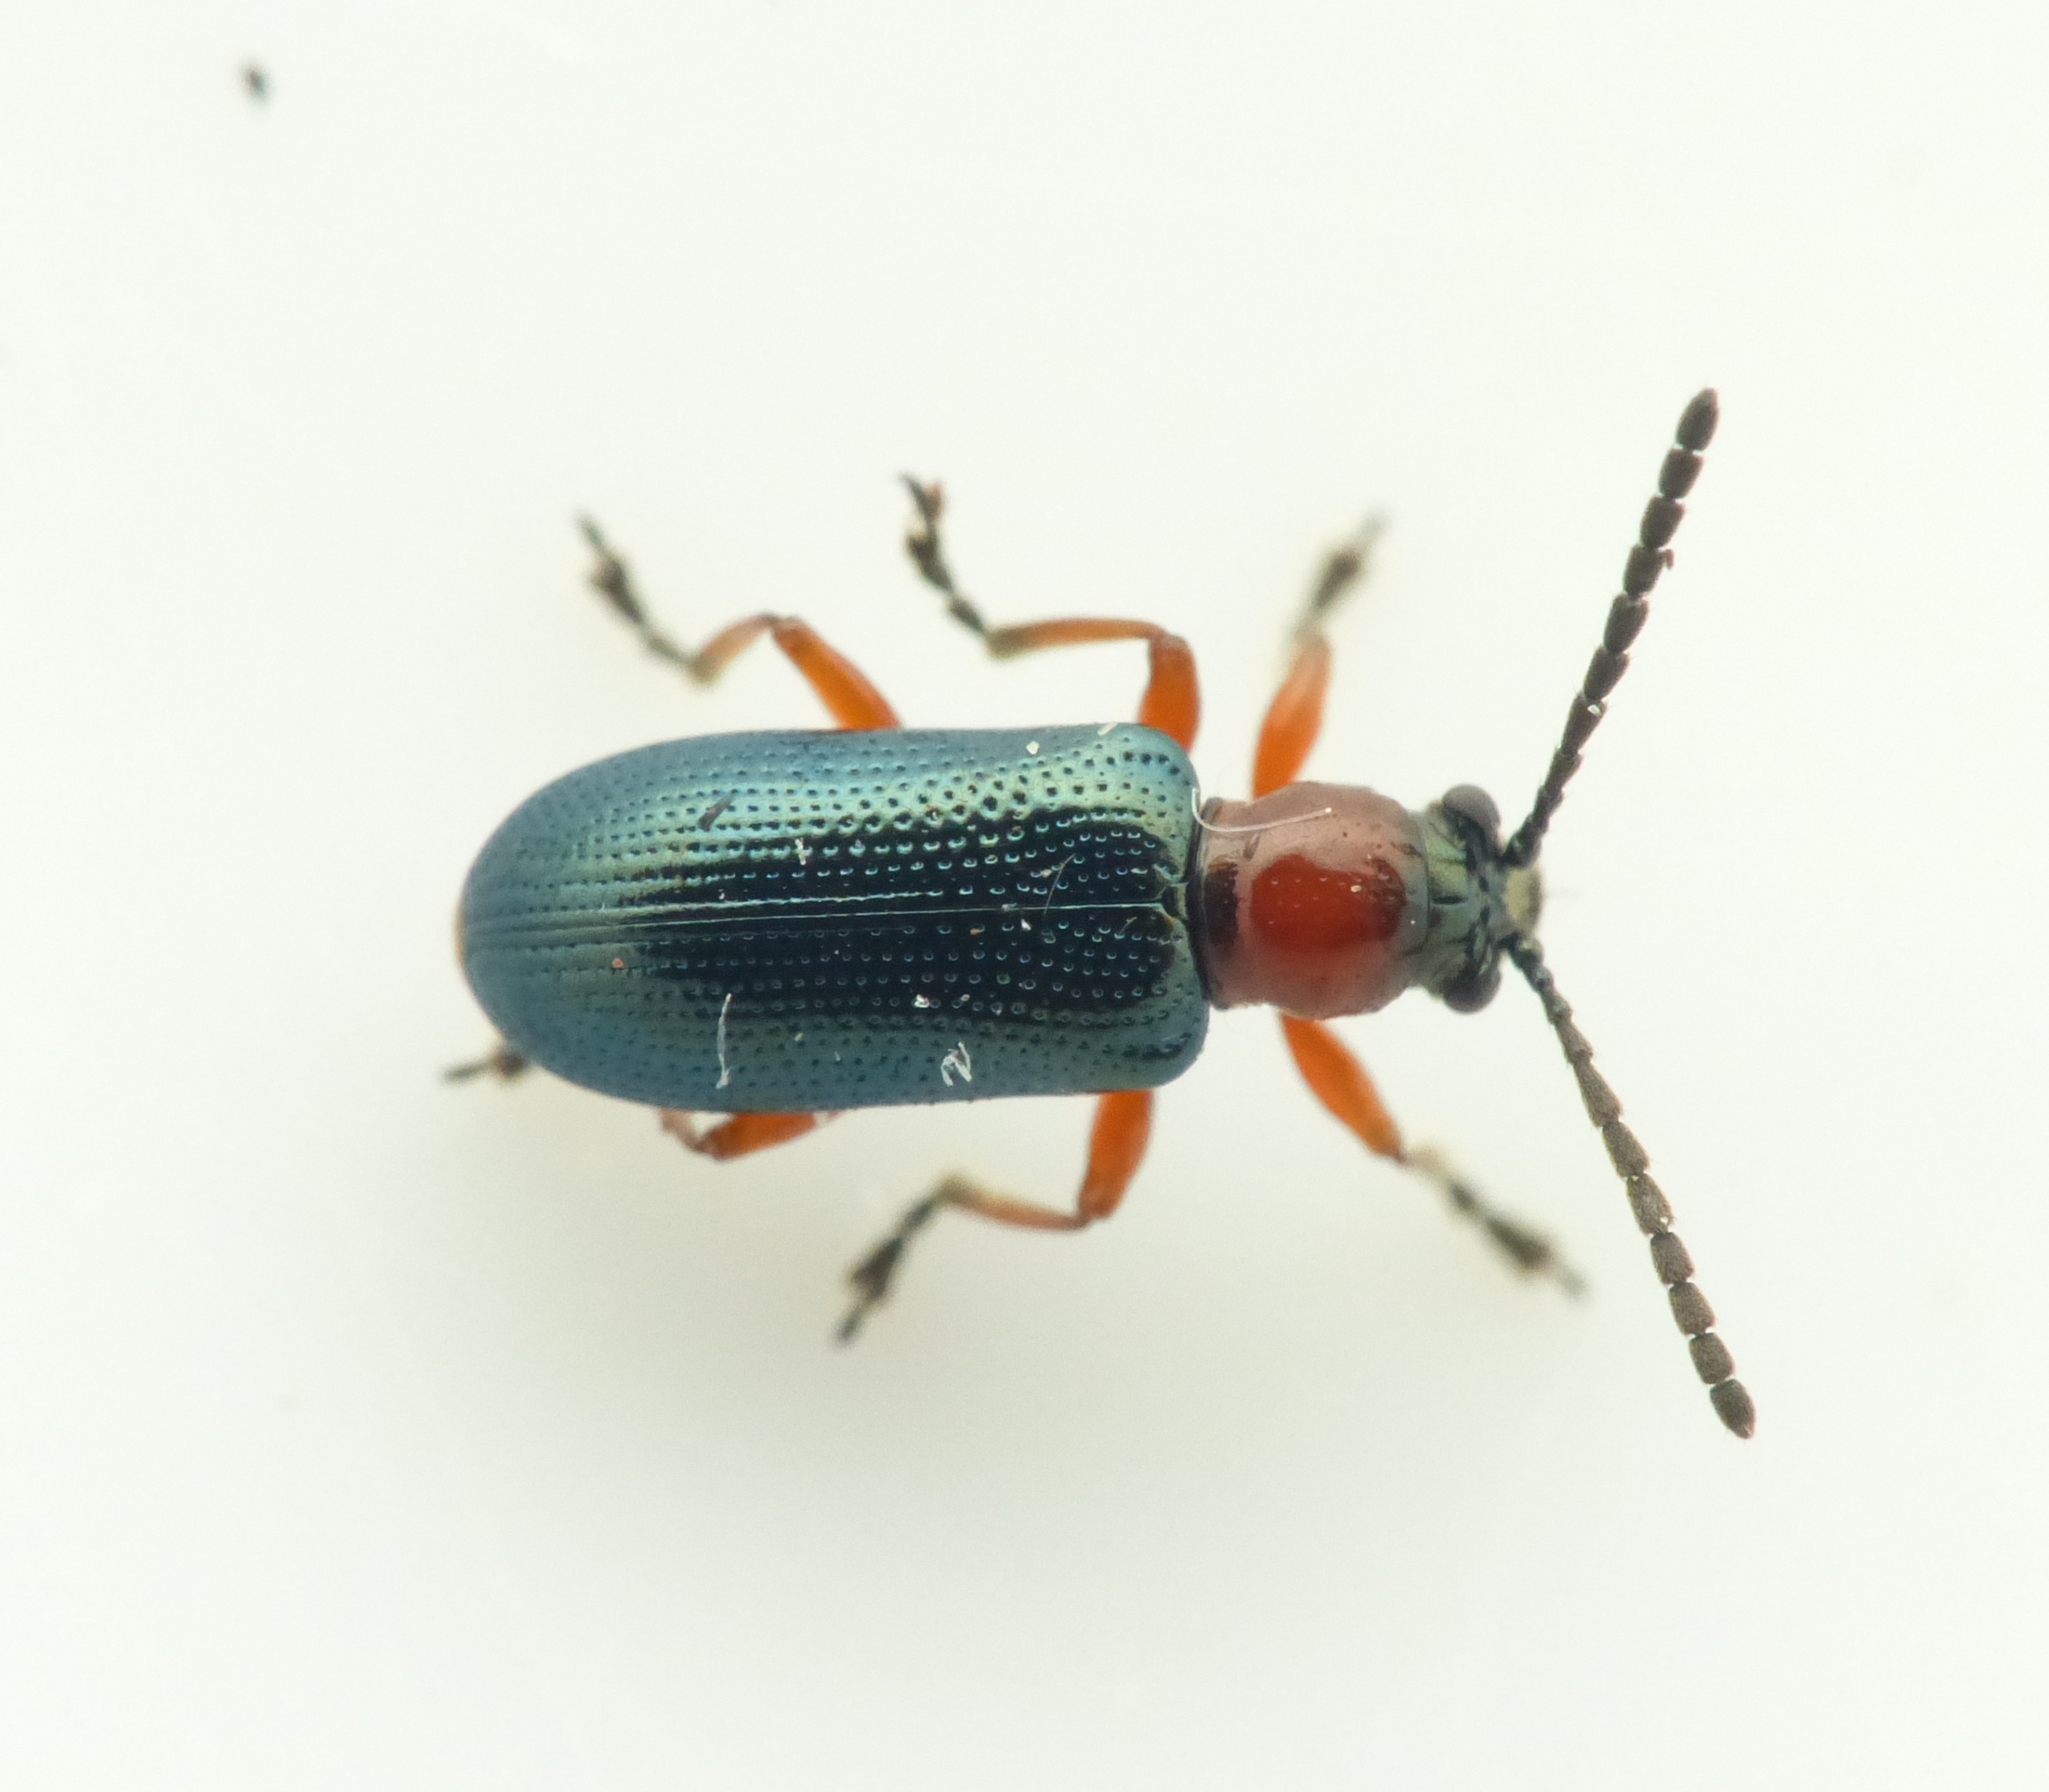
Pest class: cereal_leaf_beetle